Campus of the University of Illinois Urbana-Champaign

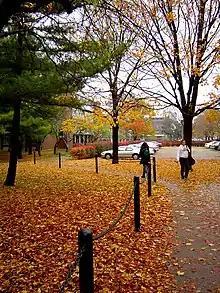
Ikenberry Commons: Snyder Hall, Weston Hall & Scott Hall

Busey Hall was the first residence hall built by the university, with its cornerstone laid on Saturday, October 21, 1916. Evans Hall was added in 1924–26. Men were the first occupants of the hall, but Busey and Evans have traditionally been female-only. Evans started housing men in fall 2019. They are listed on the National Register of Historic Places.